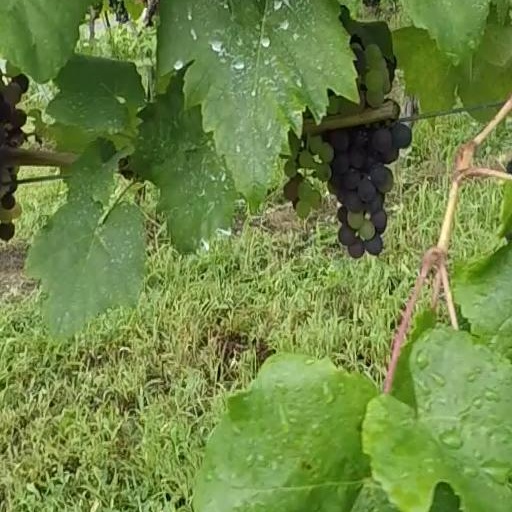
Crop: grape